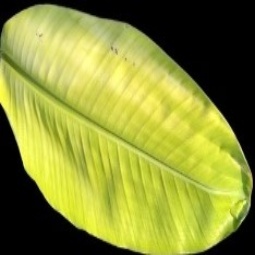
Label: Sulphur